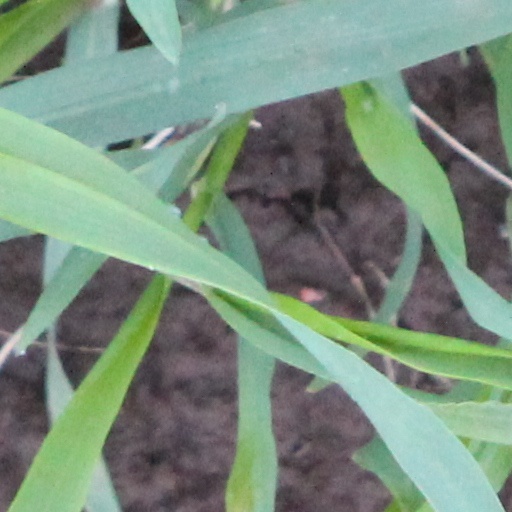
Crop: wheat